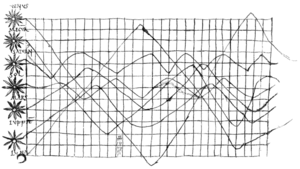
Description du mouvement des planètes au cours du temps, publié au Xème siècle par Macrobius dans son ouvrage Commentarii in Somnium Scipionis"
Une représentation graphique de données ou visualisation de données est un résumé visuel des données. Elle permet en un seul coup d'œil d'en saisir la tendance générale. Un des pionniers de l'usage moderne de la représentation graphique, semble avoir été Charles Joseph Minard, professeur puis super-intendant de l'École des ponts et chaussées, célèbre pour ses cartes figuratives et tableaux graphiques illustrant la campagne napoléonienne de Russie.
Le Commentaire au Songe de Scipion est une œuvre philosophique écrite dans la première moitié du Vᵉ siècle de notre ère par Macrobe.